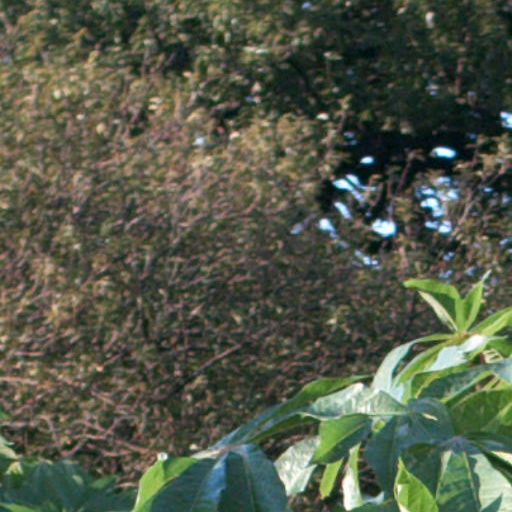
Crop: cassava